Bernard Tucker Medal

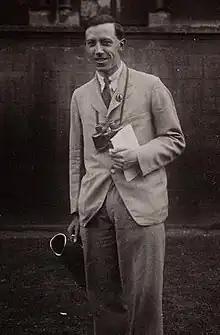
Bernard Tucker in 1934

The Bernard Tucker Medal is awarded by the British Trust for Ornithology for services to ornithology. It is named in memory of Bernard Tucker, their first Secretary. It has been awarded since 1954, usually annually although there are some years when no medals were awarded.